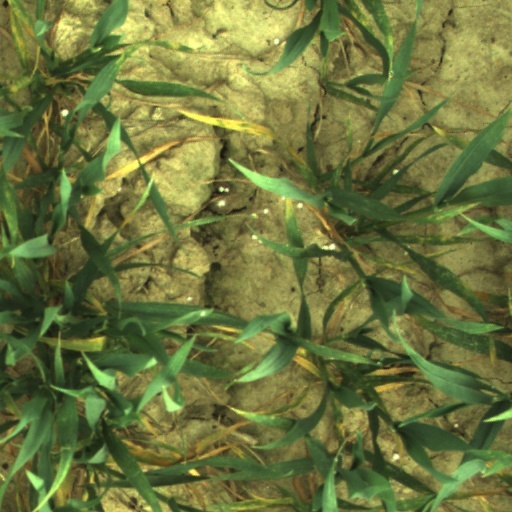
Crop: wheat